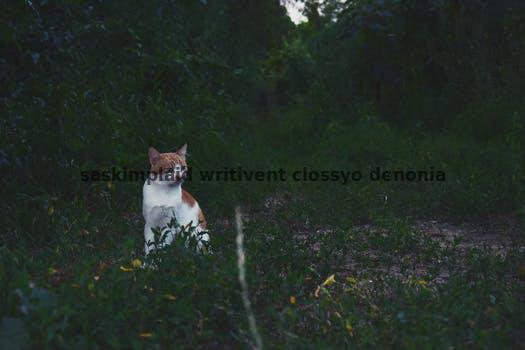
Label: Watermark